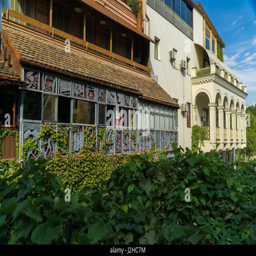
salient house with balcony , overgrown wild grapes in the old town .